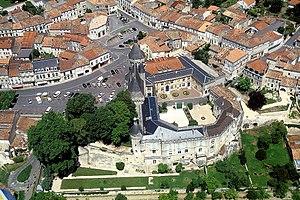
Jonzac C-M Le Chateau. Dominant la Seugne, ses structures initiales datent du 11ème siècle et il fut restauré au 15ème siècle. Actuellement siège de la Sous-préfecture et d'un Centre culturel, il est l'objet d'une importante fréquentation touristique. This building is indexed in the Base Mérimée, a database of architectural heritage maintained by the French Ministry of Culture,
L'affaire Joël Le Scouarnec relate la mise en cause d'un chirurgien né à Paris en 1950, Joël Le Scouarnec, accusé par plusieurs personnes d'agression sexuelle et d'actes à caractère pédophile, l'ensemble de ces faits ayant été estimé s'être déroulé sur plusieurs années et dans plusieurs villes.
Jonzac est une commune du Sud-Ouest de la France, située dans la partie méridionale du département de la Charente-Maritime. Ses habitants sont appelés les Jonzacais et Jonzacaises.